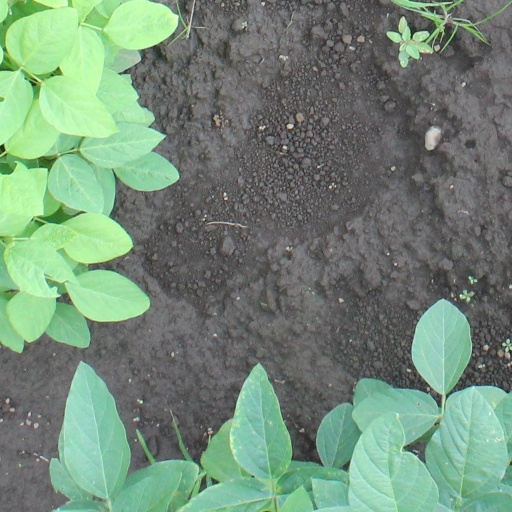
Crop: soybean